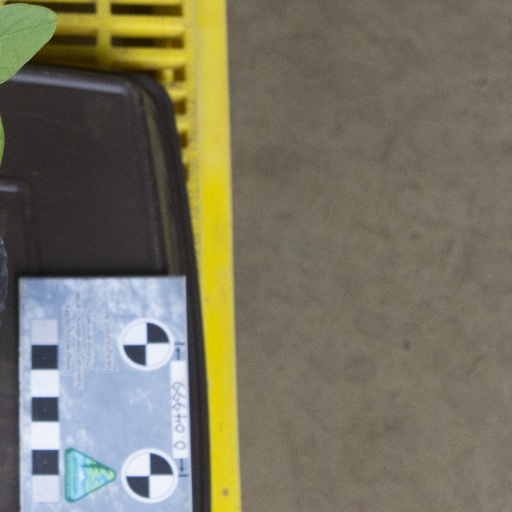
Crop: soybean